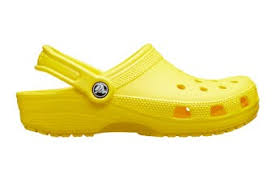
Label: Clog